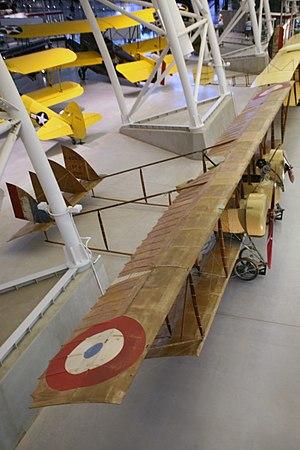
Le Caudron G.4 est un avion militaire de la Première Guerre mondiale, premier bimoteur militaire au monde à entrer en service. Au cours de sa carrière, plusieurs records et exploits seront accomplis à ses commandes.
Julien Guertiau est un as de l'aviation de la Première guerre mondiale, avec 8 victoires reconnues en combat aérien.